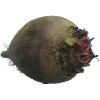
Label: beetroot